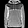
Label: Pullover